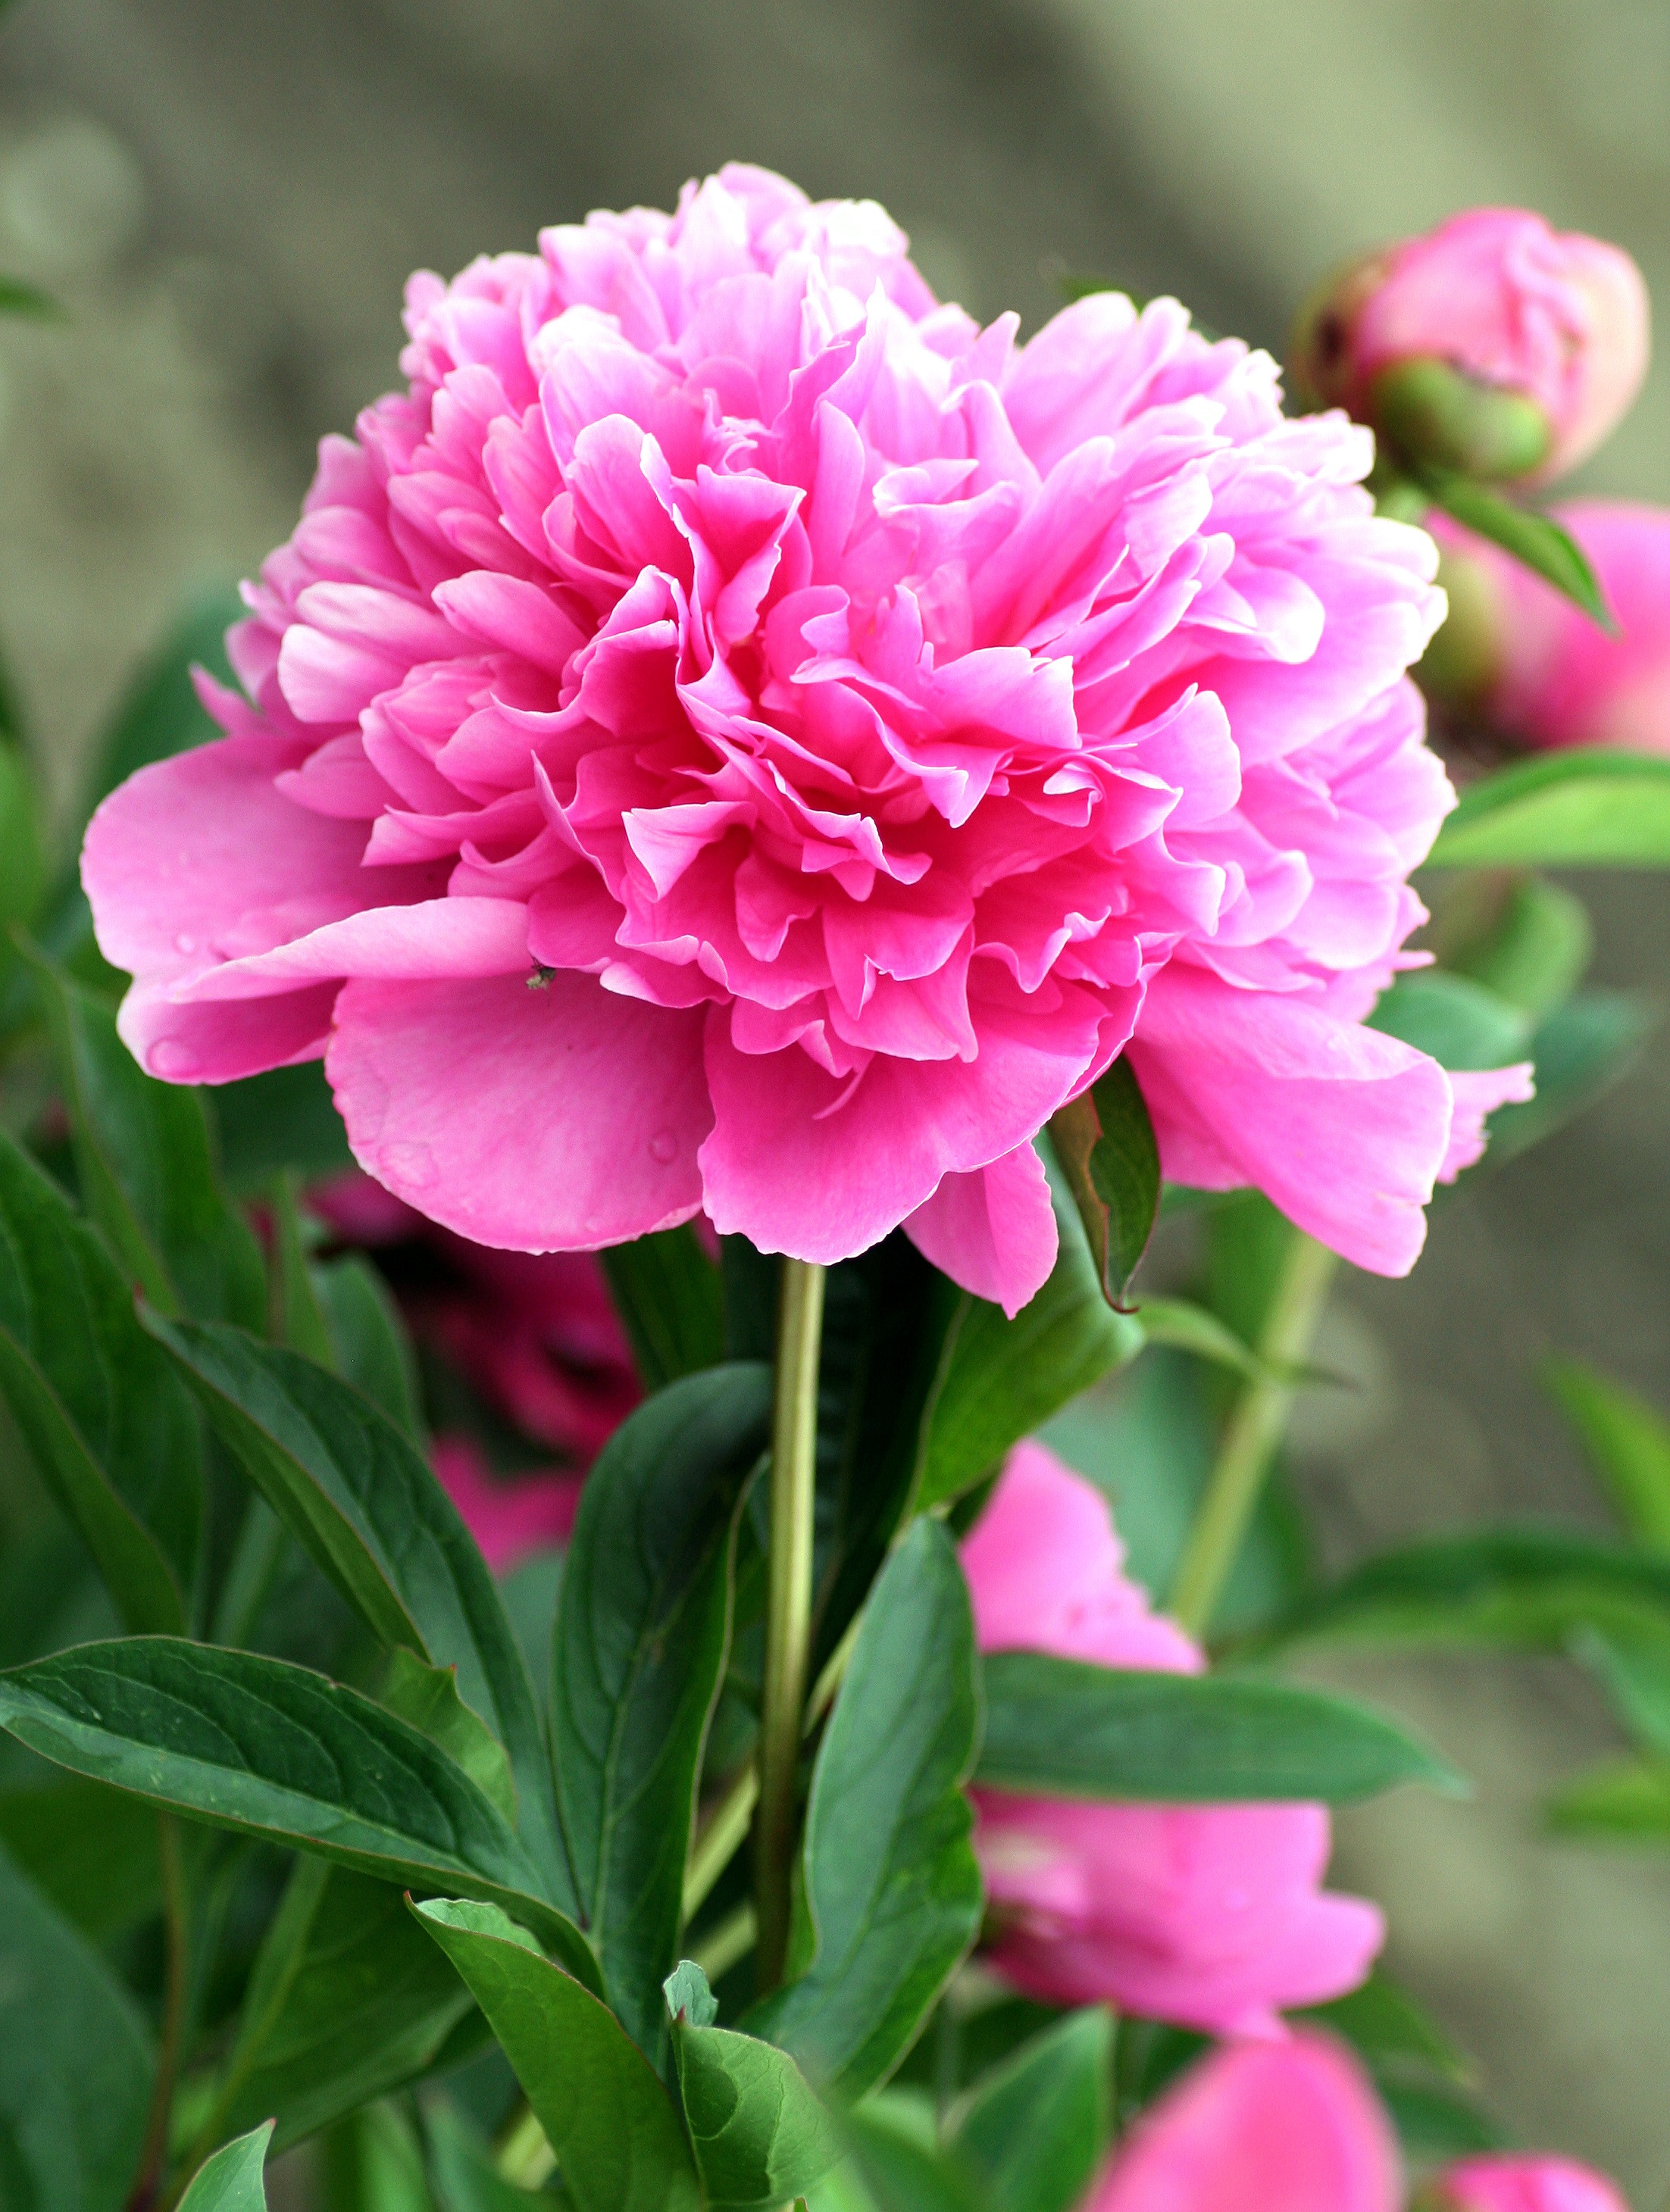
nature, plant, field, flower, petal, garden, pink, flora, petals, carnation, flowering, peony, dianthus, flowering plant, hatching, annual plant, land plant, pink family